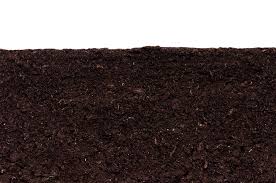
Soil type: Black Soil